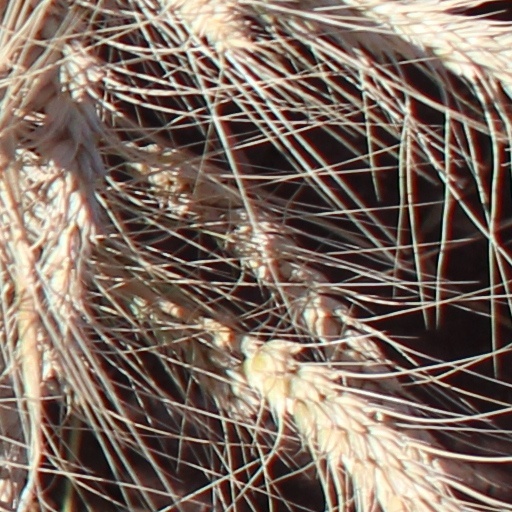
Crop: wheat